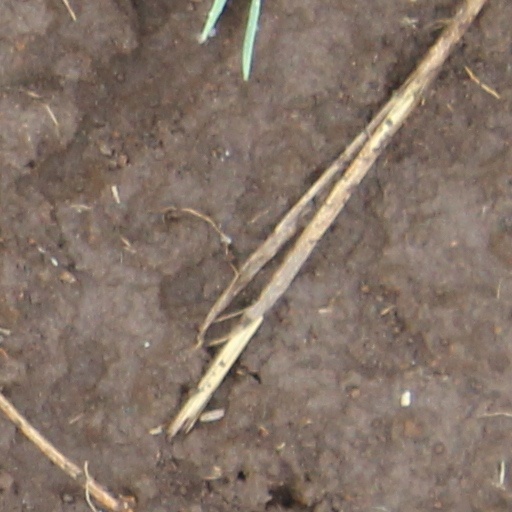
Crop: wheat